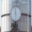
Label: clock